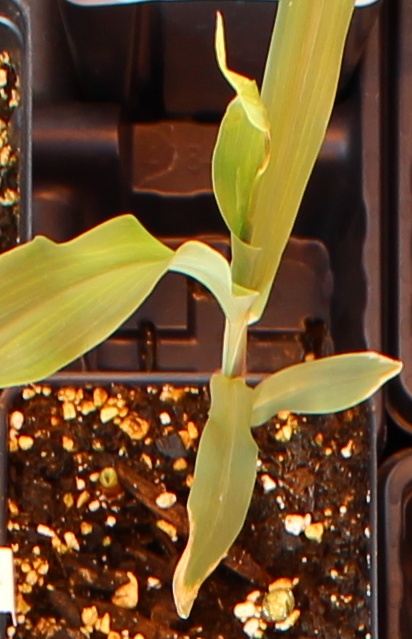
Label: Corn